Hisatsu Line

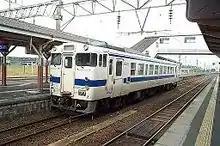
A KiHa 140 DMU operating from Hayato to Yoshimatsu

The is a railway line in Kyushu, Japan, operated by the Kyushu Railway Company (JR Kyushu). It connects Yatsushiro on the Kagoshima Main Line to Hayato station, Kirishima on the Nippo Main Line. From 1909 the line was the original rail connection from Yatsushiro to Kagoshima (and via the Kitto Line, Miyazaki) until the Yatsushiro – Kagoshima coastal route via Sendai opened in 1927.